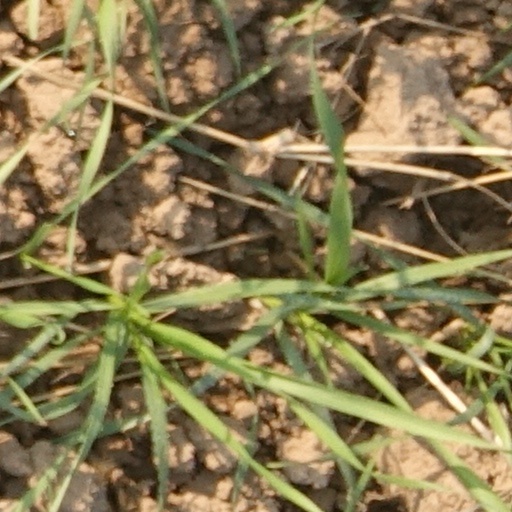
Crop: wheat